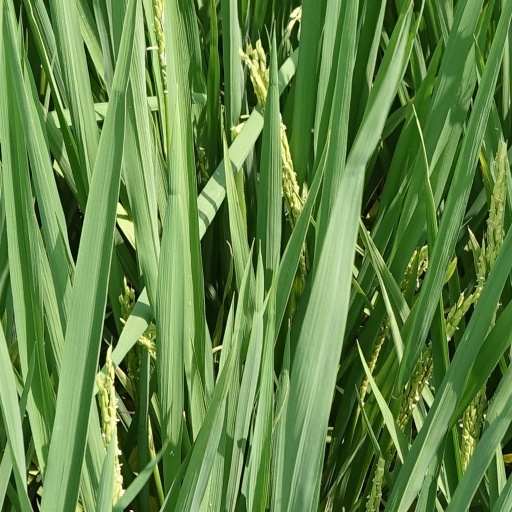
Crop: rice